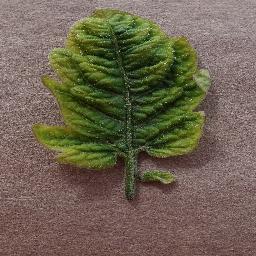
Label: Tomato___Tomato_Yellow_Leaf_Curl_Virus